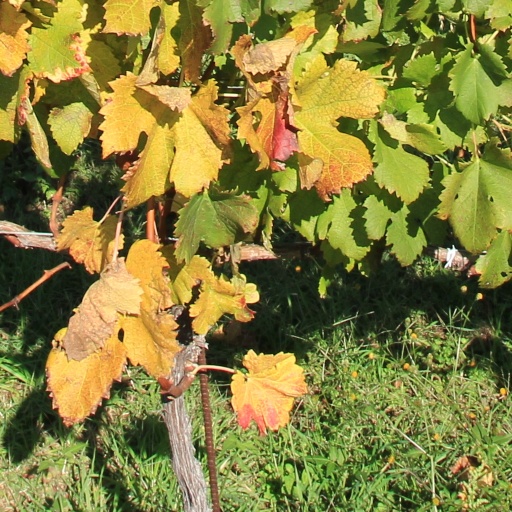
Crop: grape